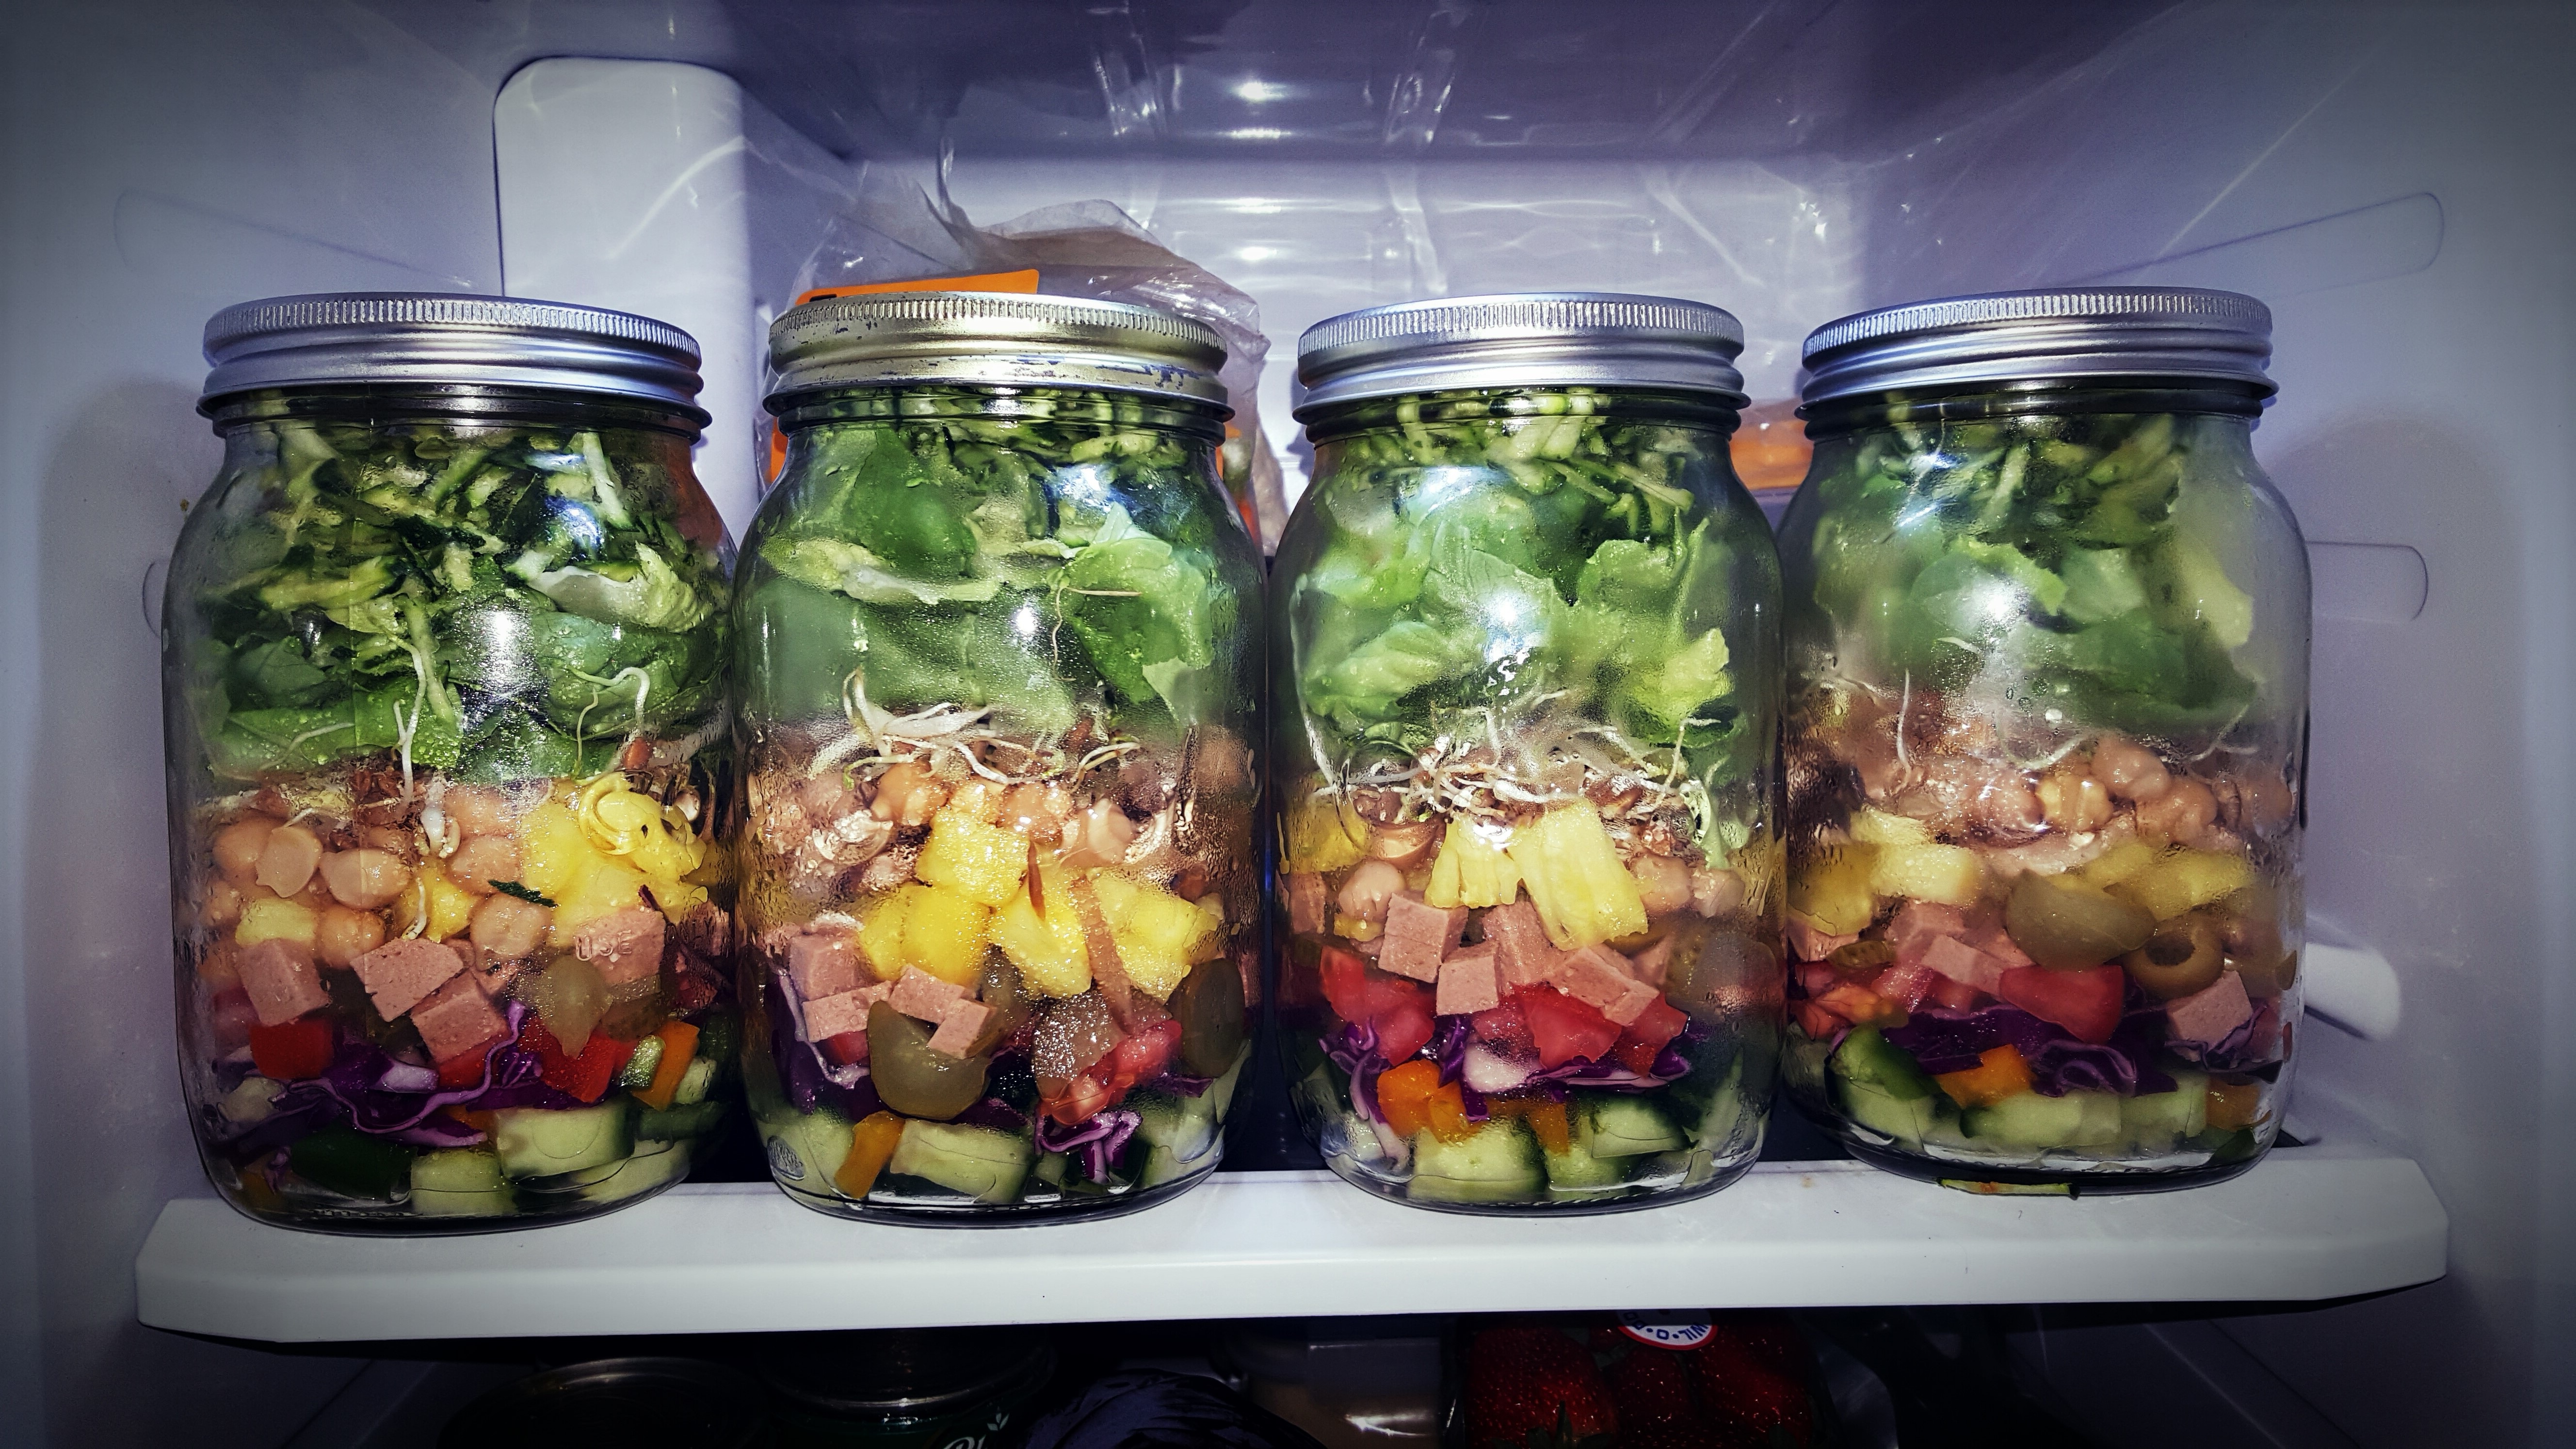
glass, jar, food, salad, cooking, produce, vegetable, fresh, bottle, healthy, mason jar, vegetarian, layer, canning, mixed, mason, flowering plant, pickling, salad jar, land plant, food preservation